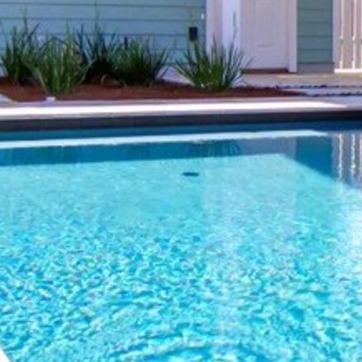
Material: water